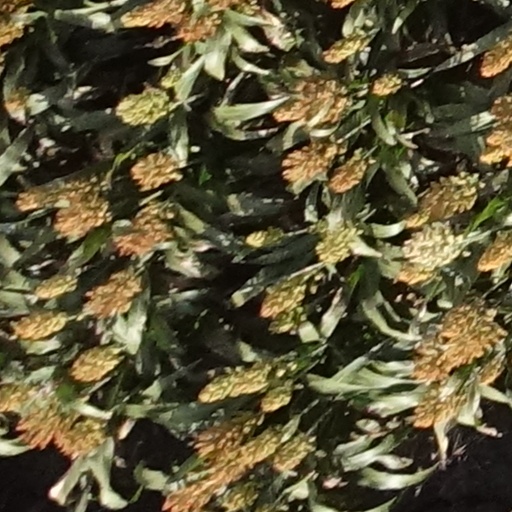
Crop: sorghum